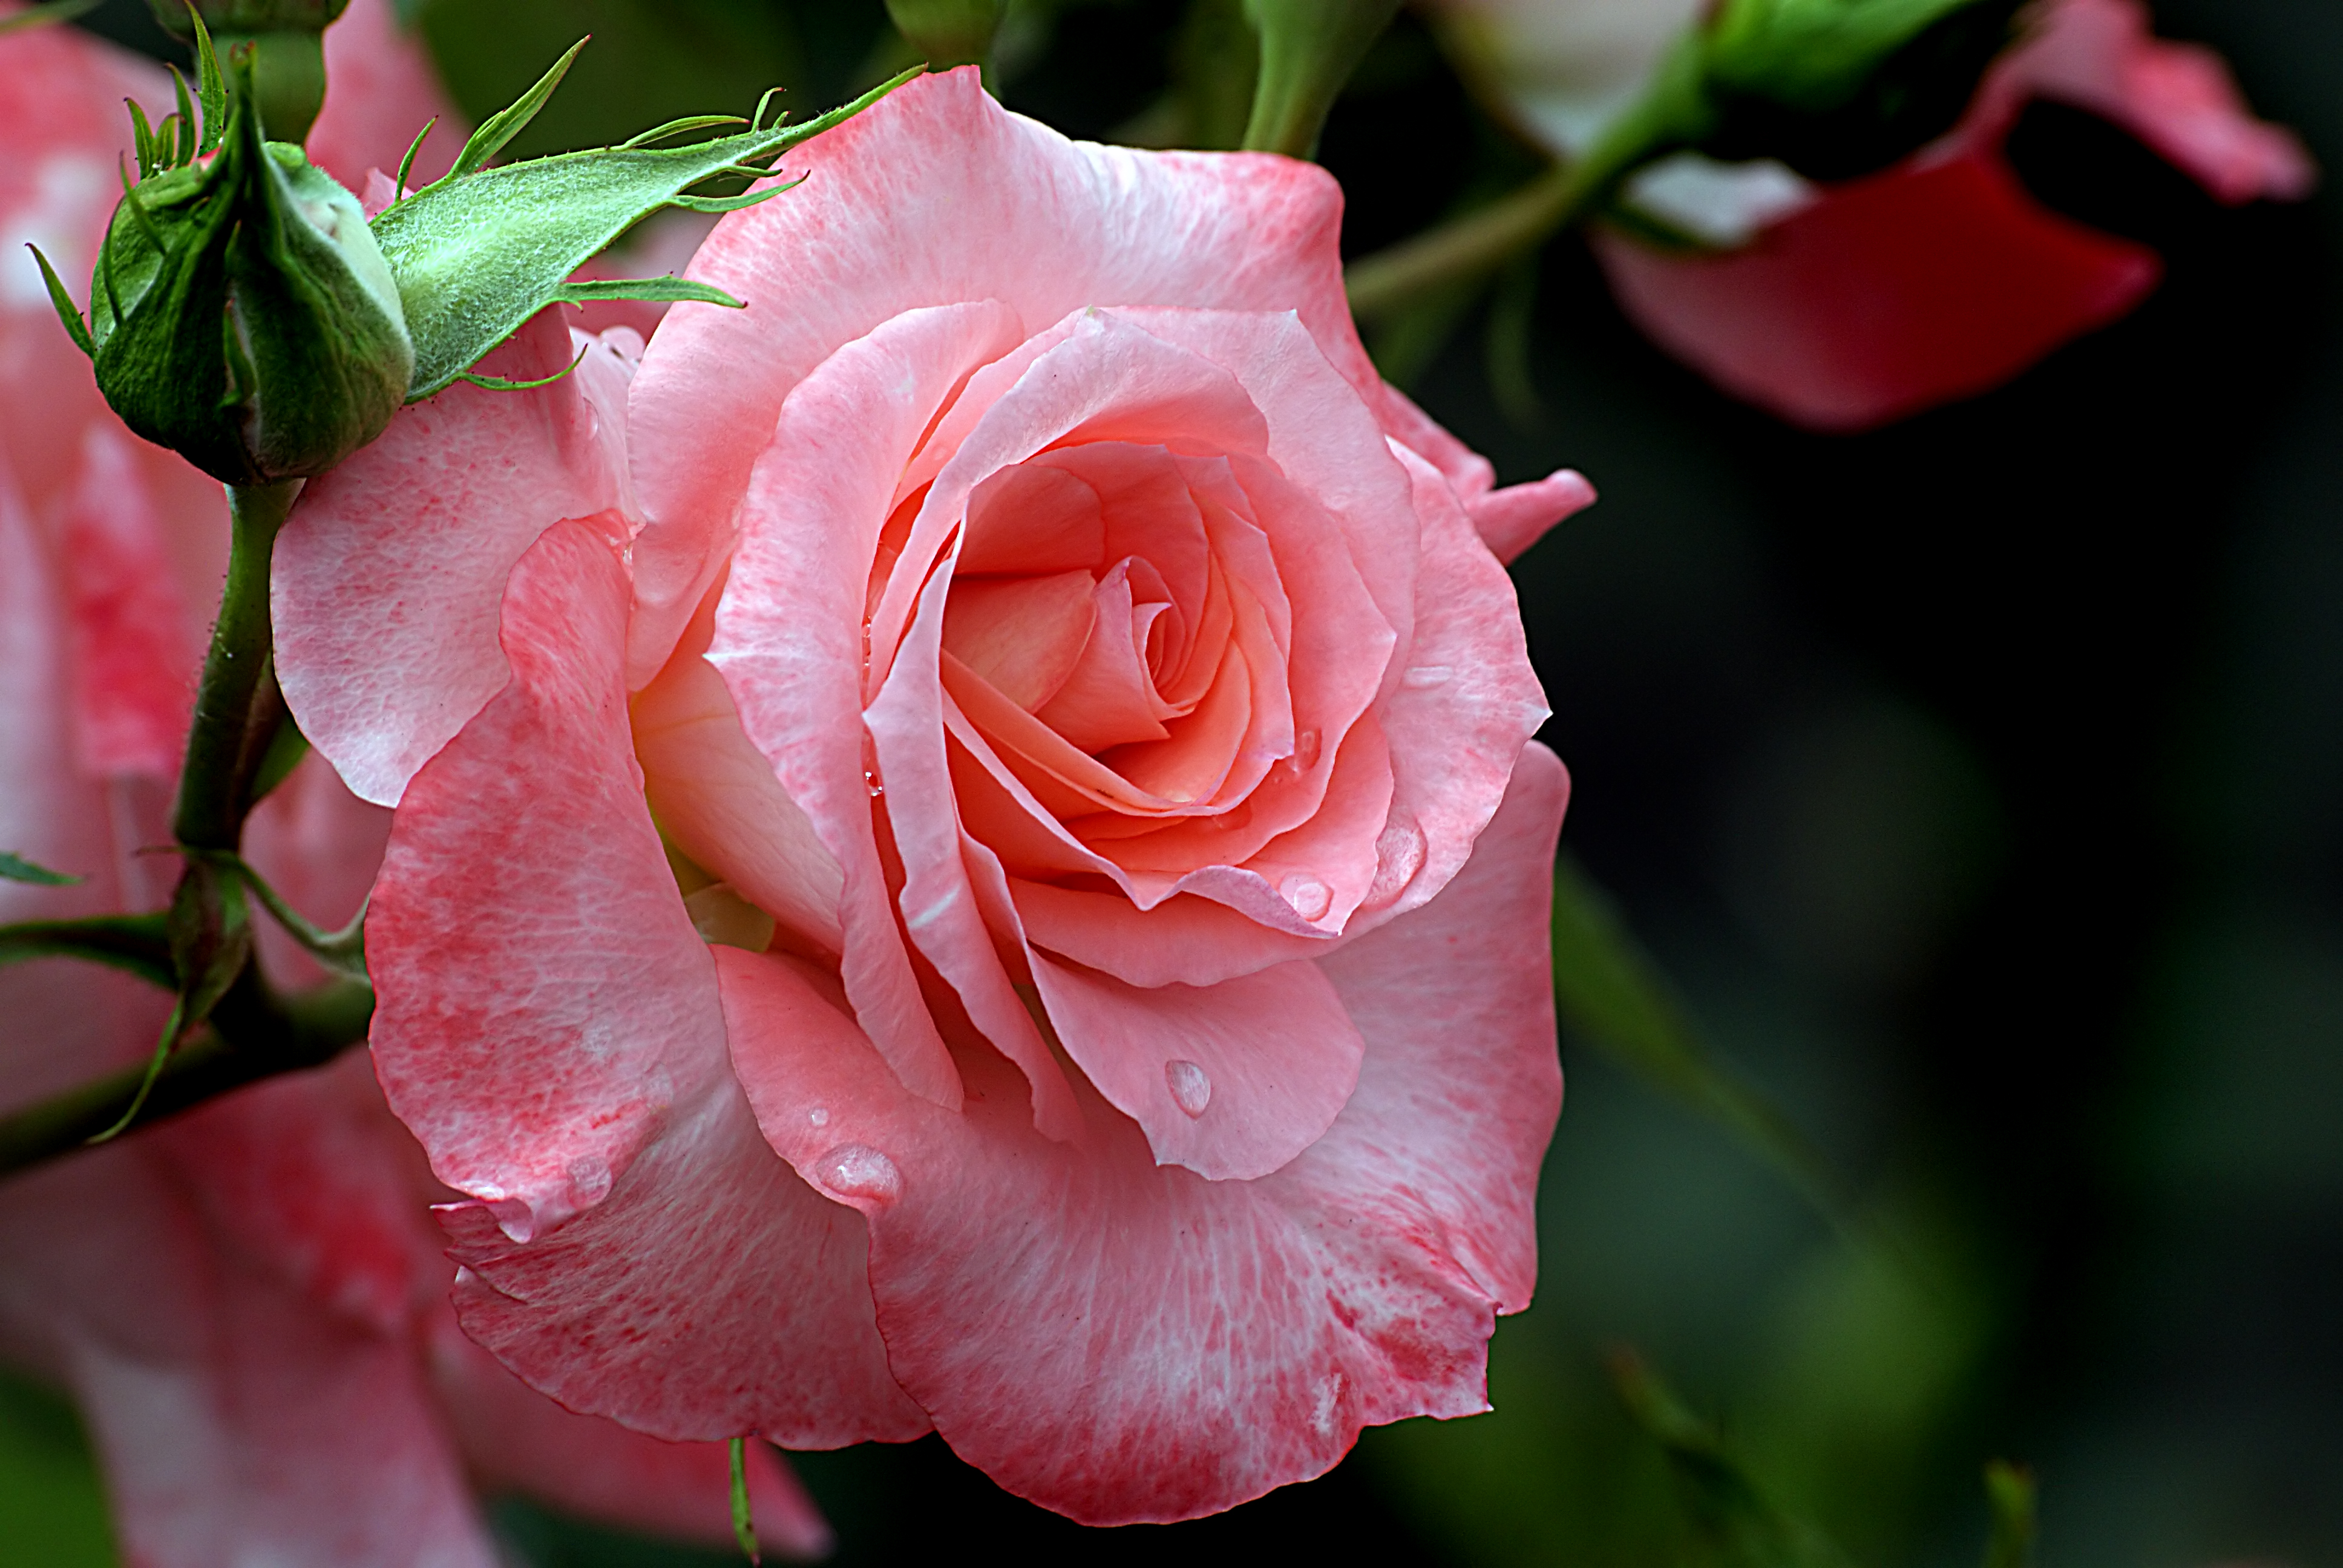
blossom, plant, flower, petal, rose, red, pink, flora, flowers, close up, roses, gardens, blooms, florals, liverpoolechorose, floribunda, macro photography, flowering plant, garden roses, rose family, land plant